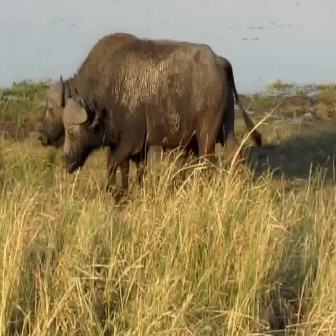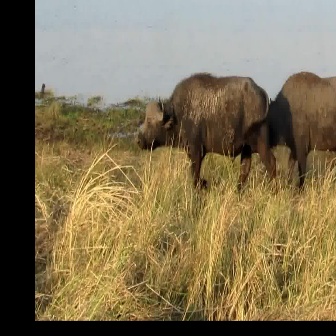
  Please identify the target specified by the bounding box [58,37,260,238] in the first image and locate it in the second image. Return the coordinates in [x_min,y_min,x_max,y_max] format.
Answer: [136,71,278,213]